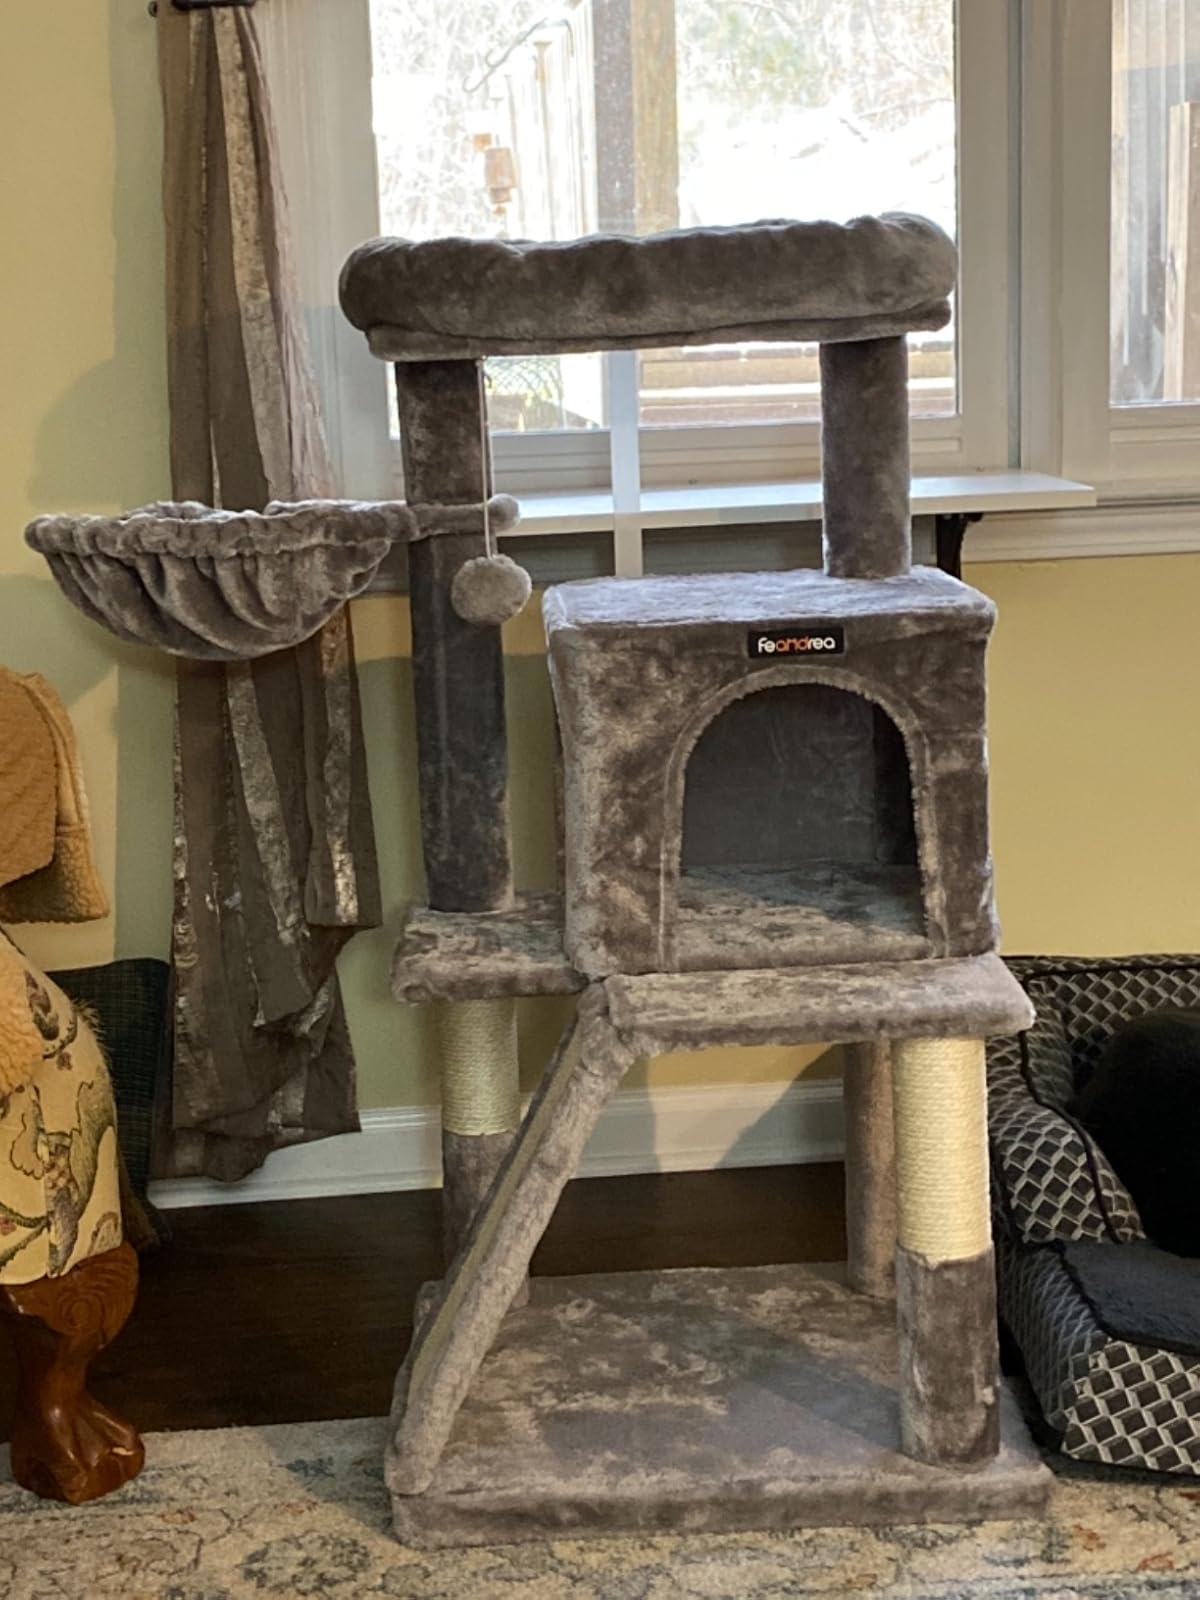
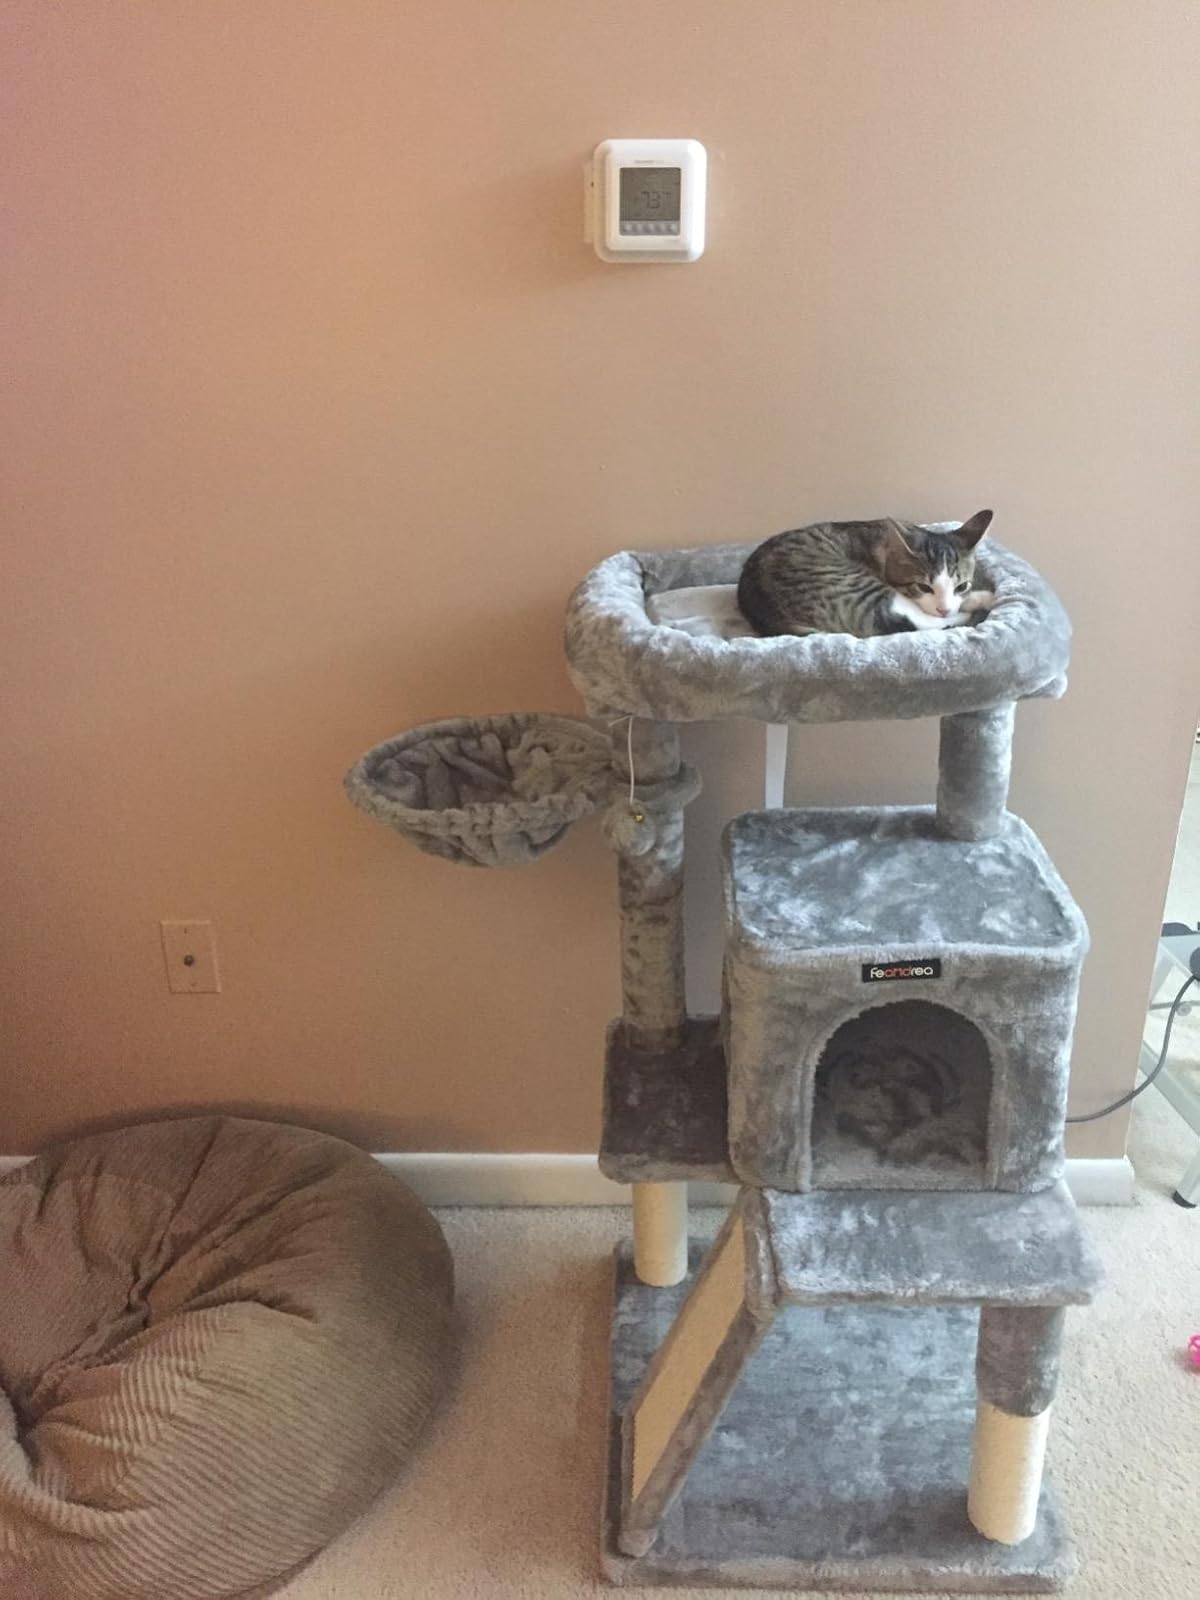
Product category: items_cat tree
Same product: yes